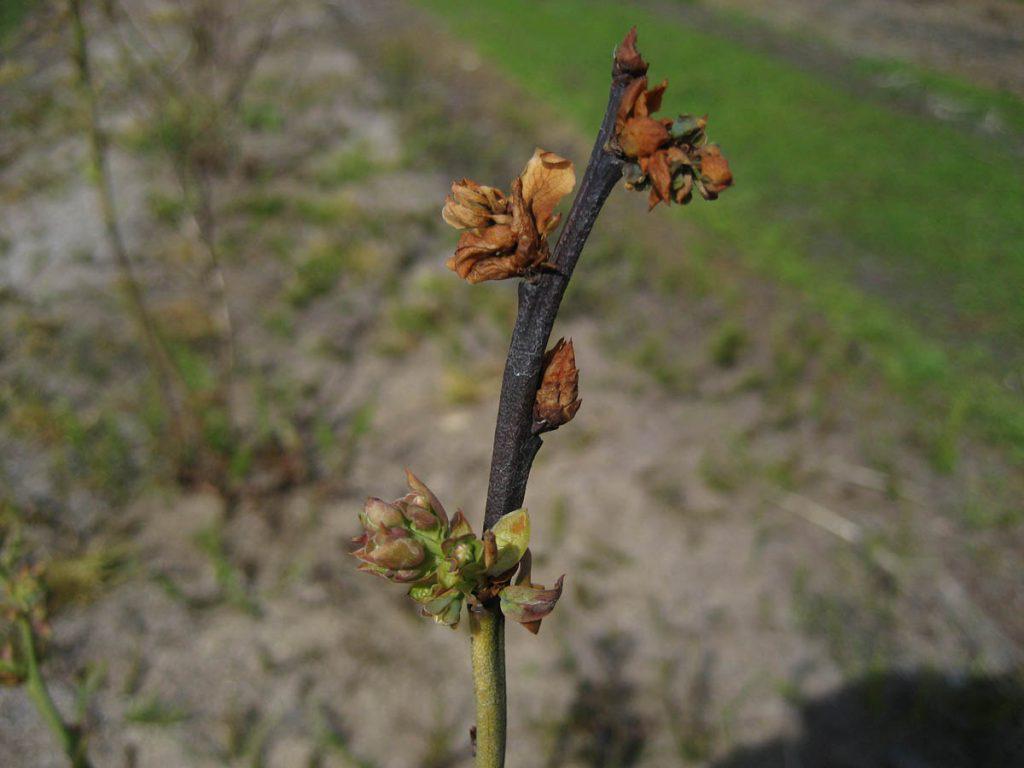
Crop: blueberry
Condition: botrytis_blight